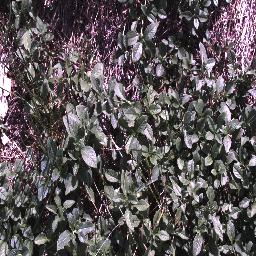
Label: negative